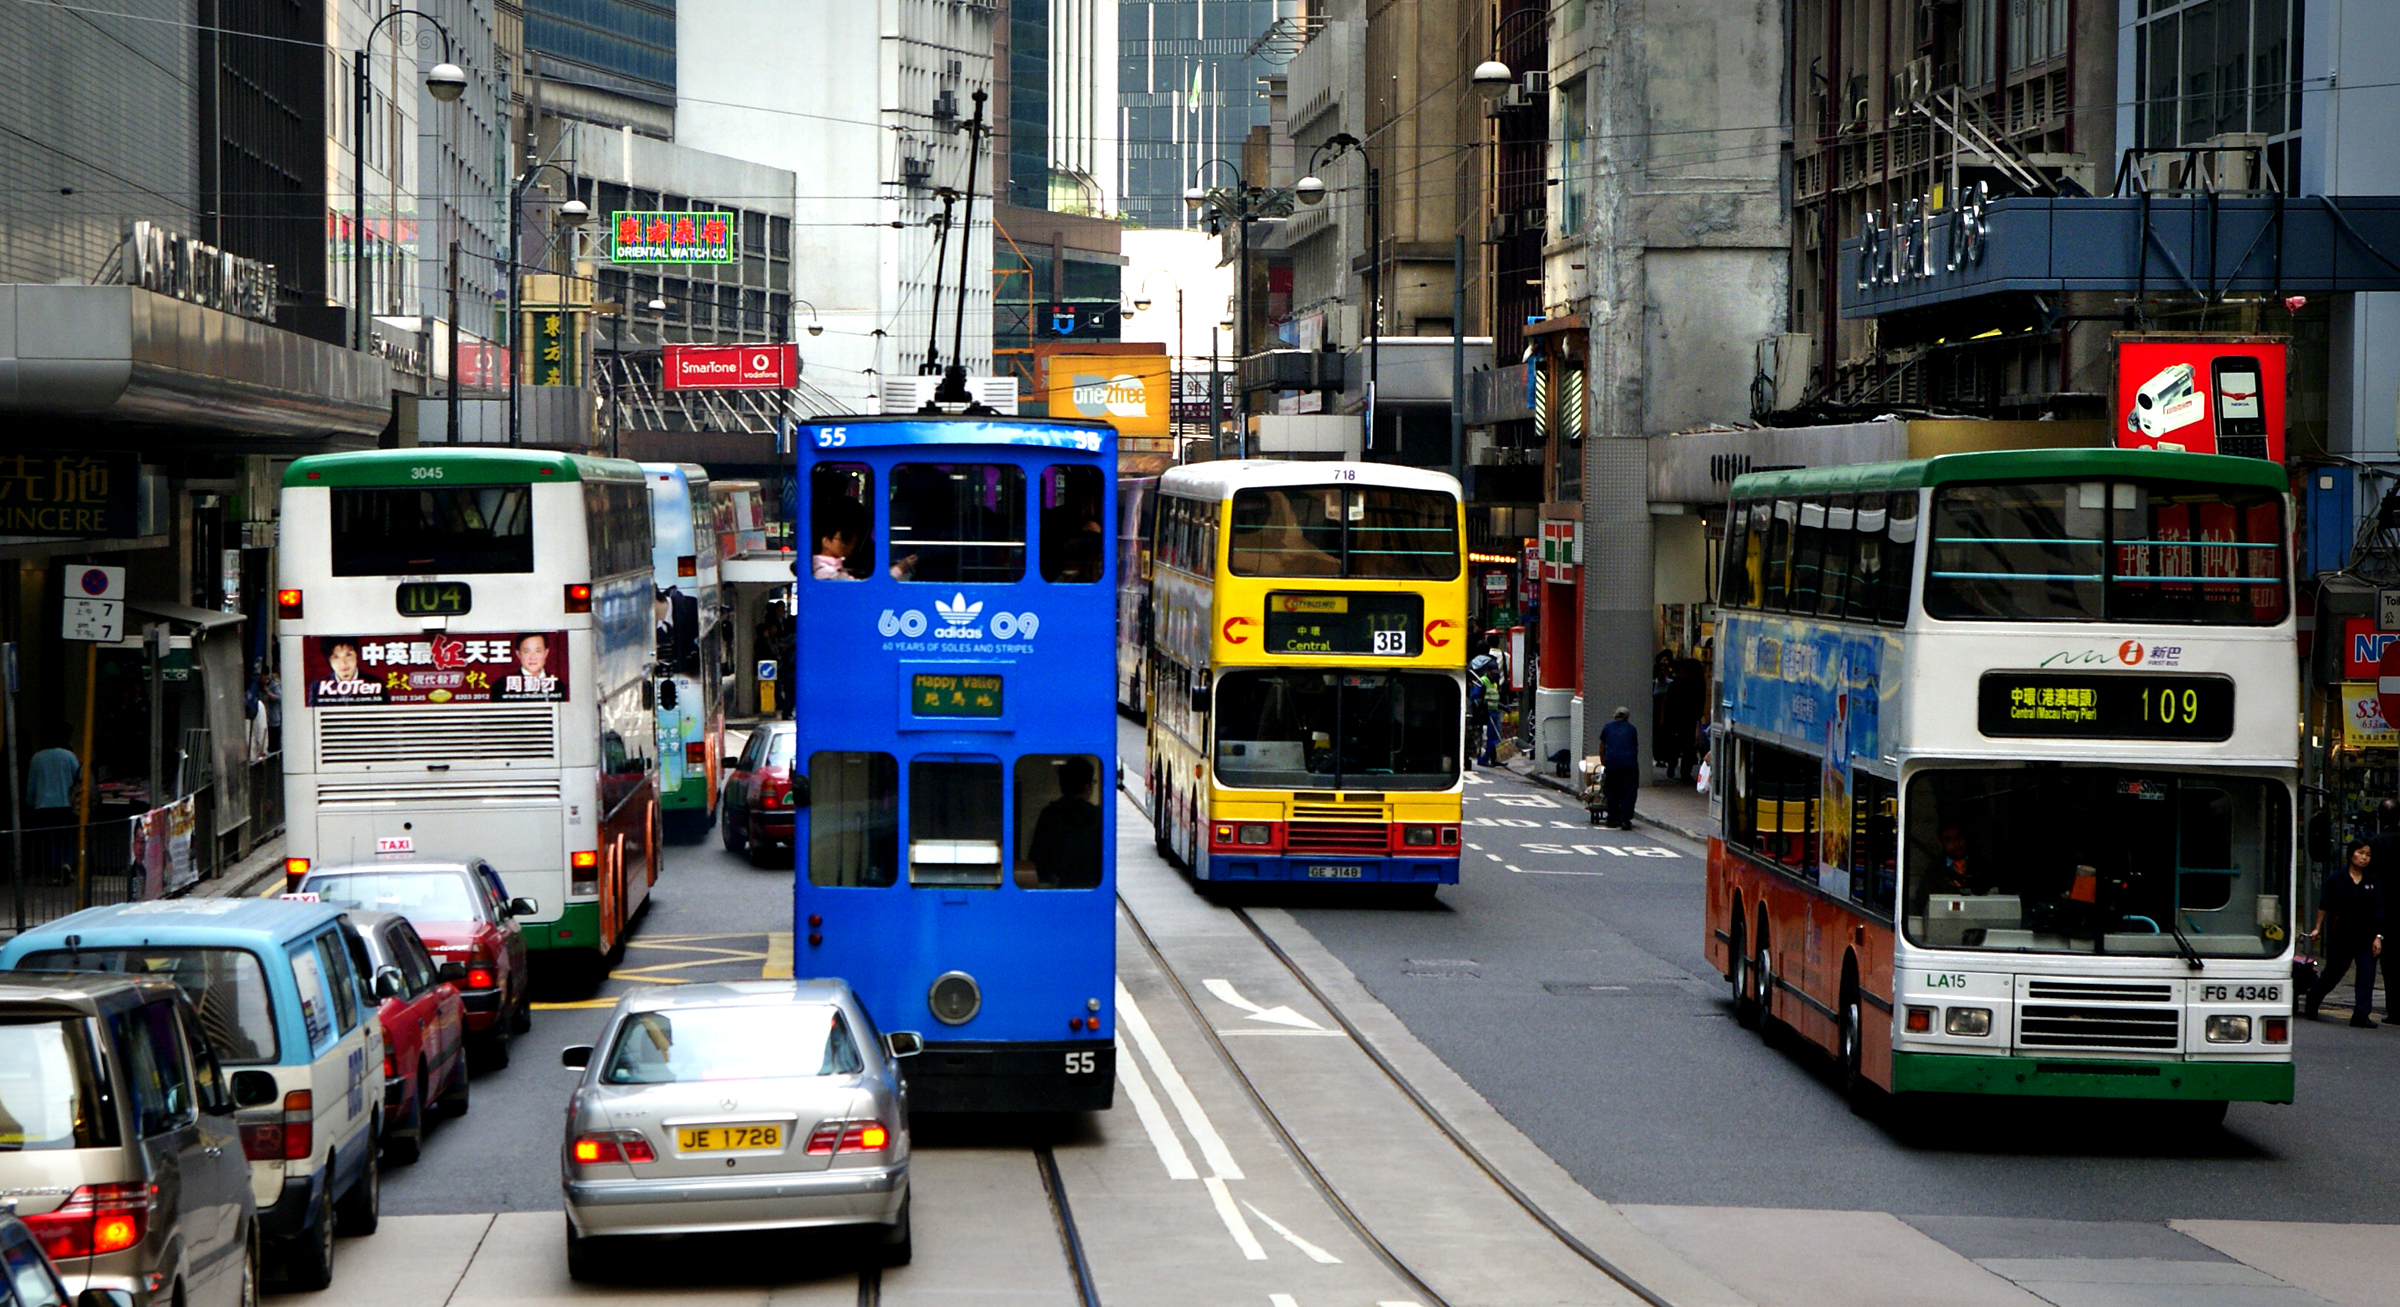
traffic, transport, vehicle, lane, public transport, bus, boats, publictransport, trains, hongkong, trams, buses, victoriaislandhongkong, hongkongisland, hongkongtrams, bluetram, boubledeckerbus, land vehicle, mode of transport, metropolitan area